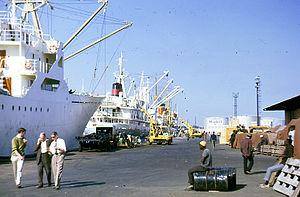
"Les moyens de transport au Sénégal sont essentiellement dominés au niveau de la capitale par les ""cars rapides"", ""bus"", ""clandos"", taxis ou Jakartas.
Le Port autonome de Dakar est une entreprise publique sénégalaise dont le siège se trouve à Dakar.